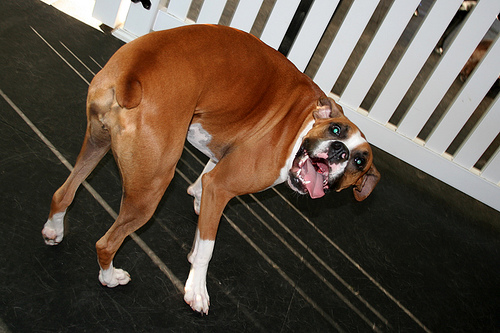
Animal: dog
Breed: boxer